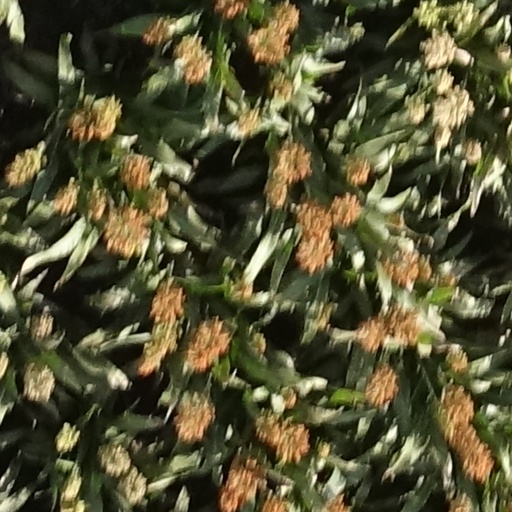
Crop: sorghum